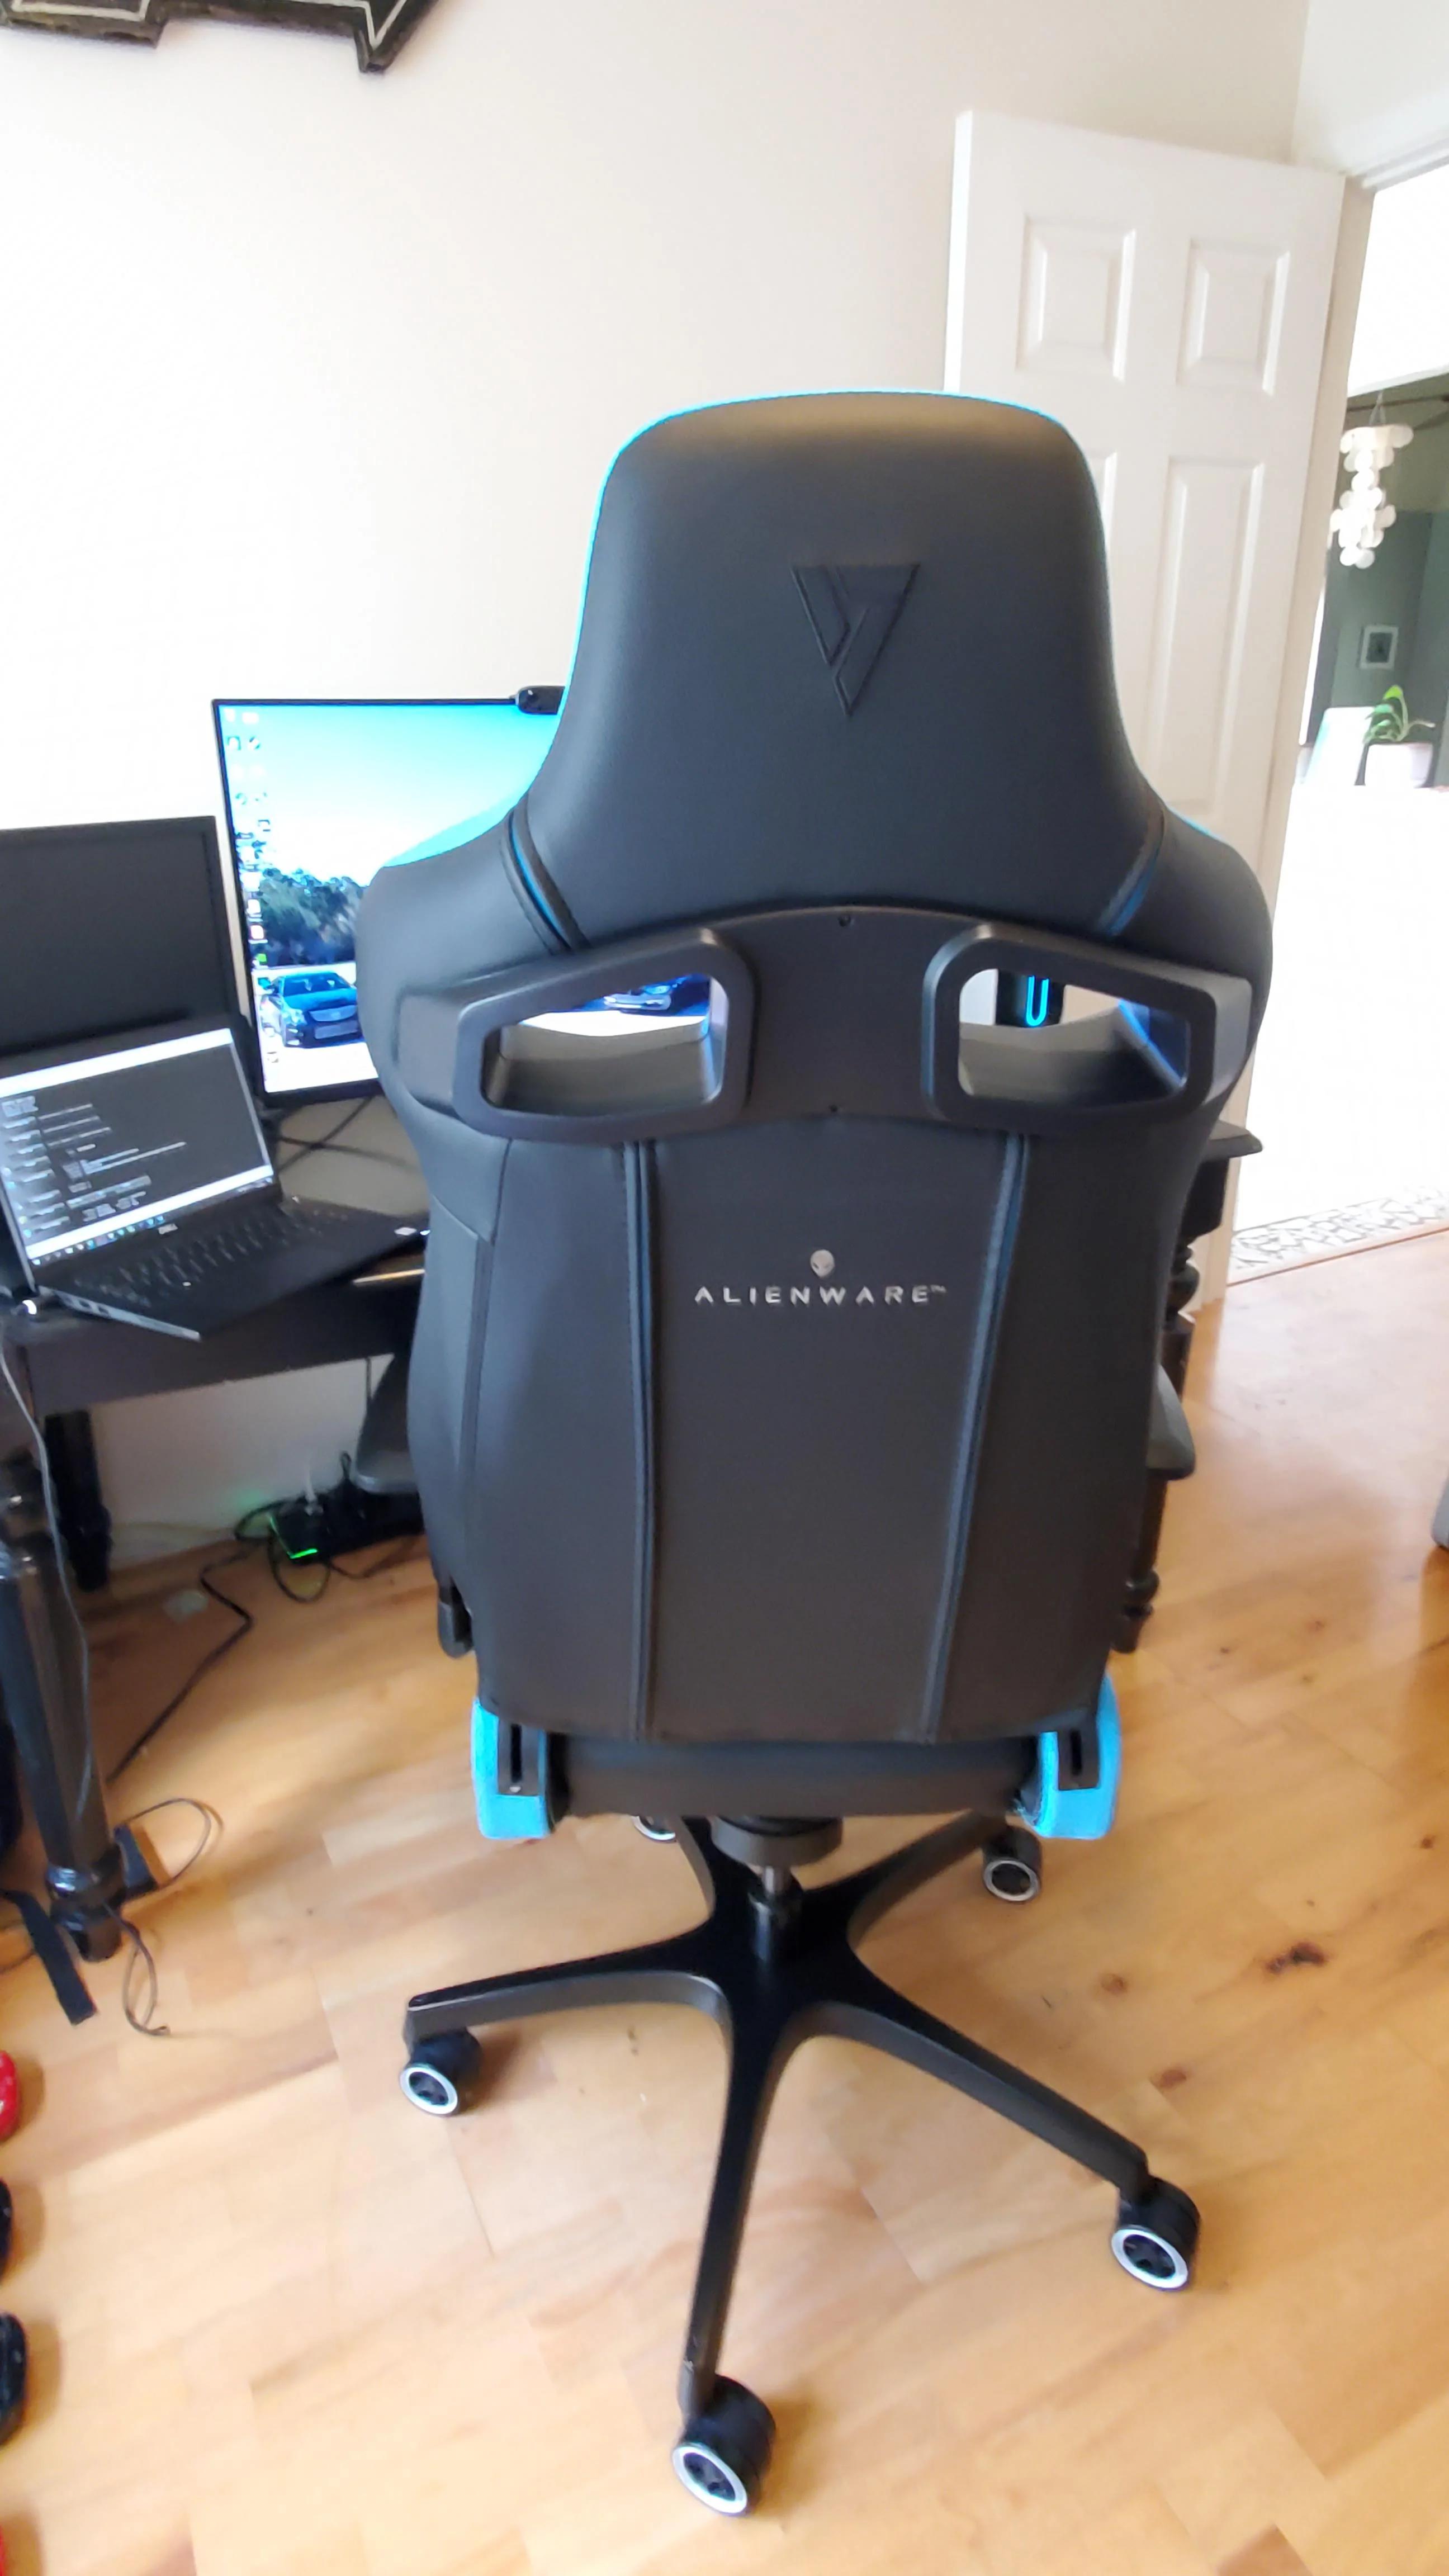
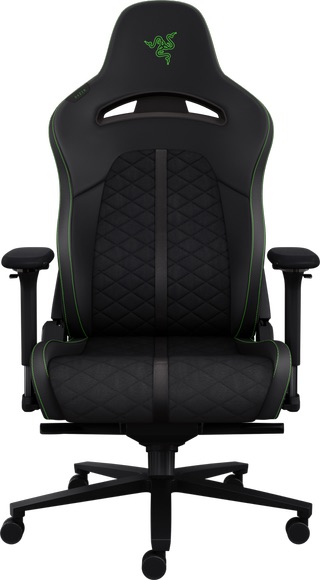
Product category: items_chair
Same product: no